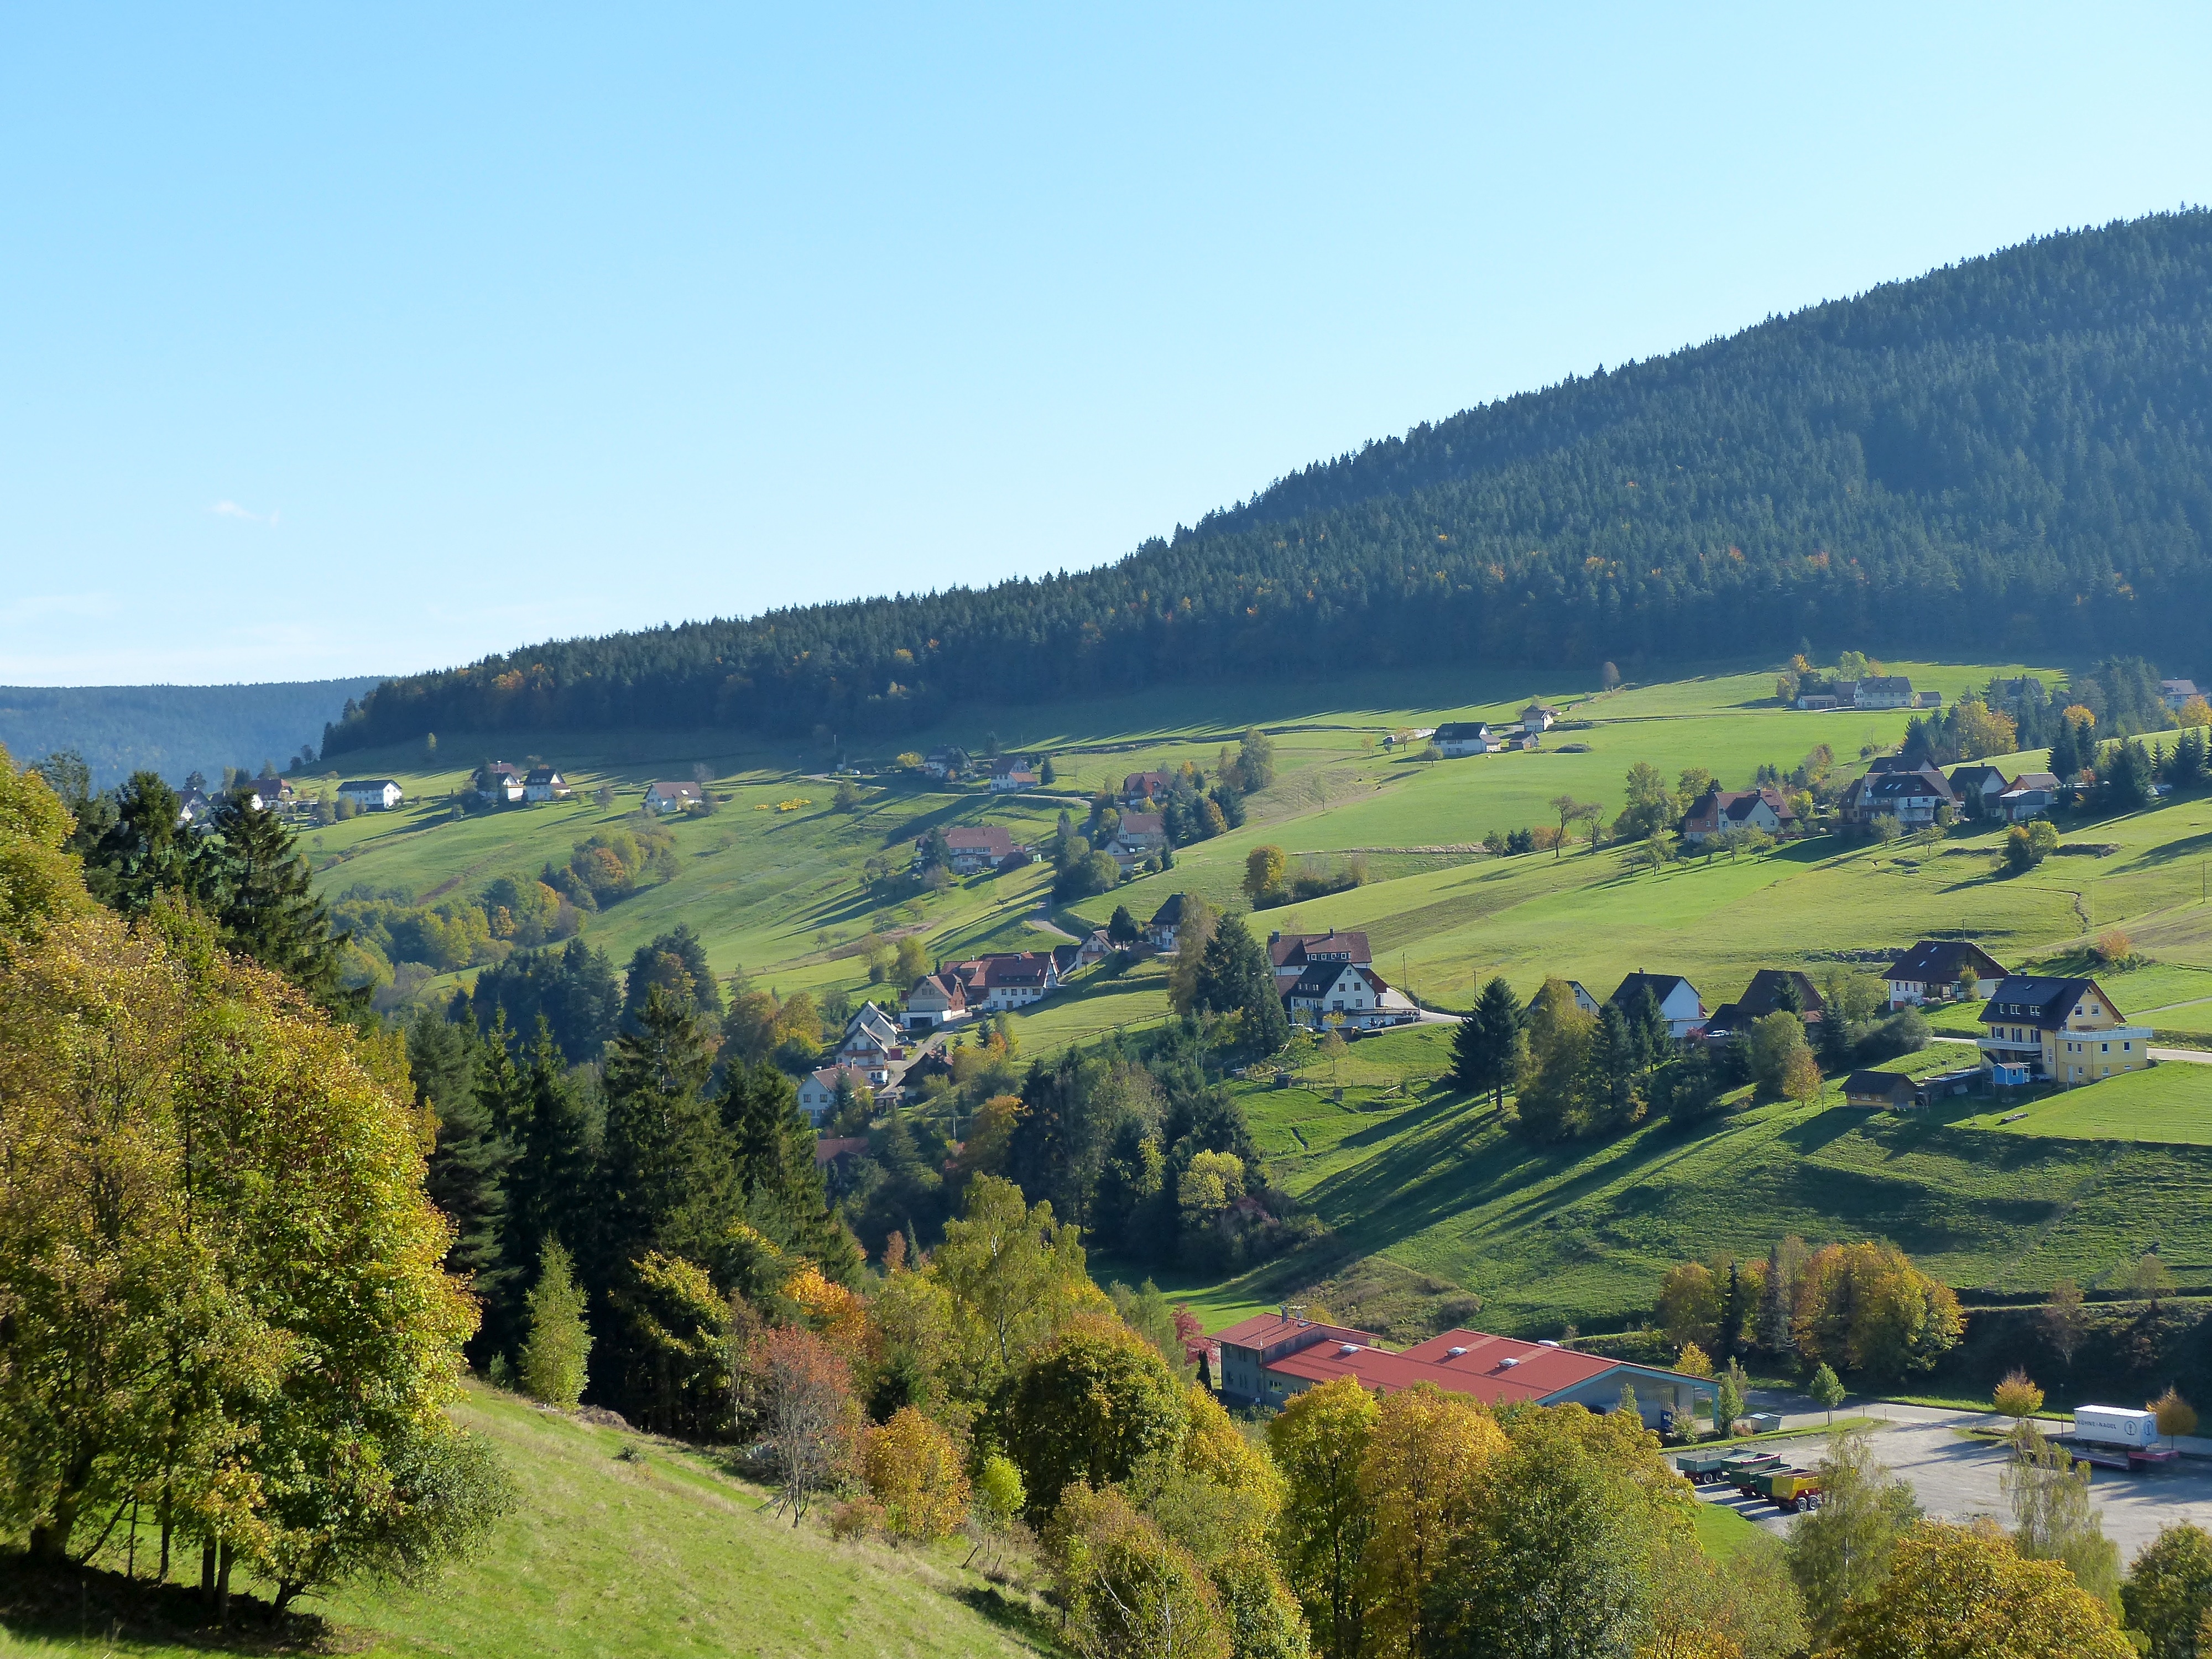
landscape, tree, forest, mountain, hiking, meadow, fall, hill, lake, valley, mountain range, travel, village, foliage, europe, autumn, black, agriculture, highland, ridge, trees, leaves, hotel, plateau, germany, schwarzwald, baiersbronn, mitteltal, bareiss, rural area, aerial photography, geographical feature, mountainous landforms